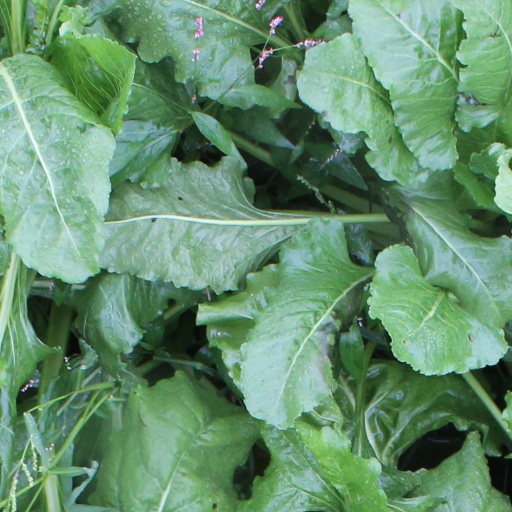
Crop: sugar beet